Richard Sauber

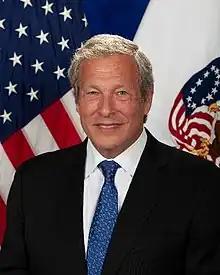

Richard A. "Dick" Sauber is an American attorney who has served as special counsel for President Joe Biden since 2022. He previously served as general counsel at the United States Department of Veterans Affairs from May 2021 until June 2022.